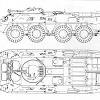
Label: BTR-80